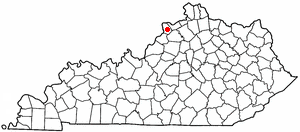
Bedford est une ville américaine, siège du comté de Trimble, dans le Kentucky.